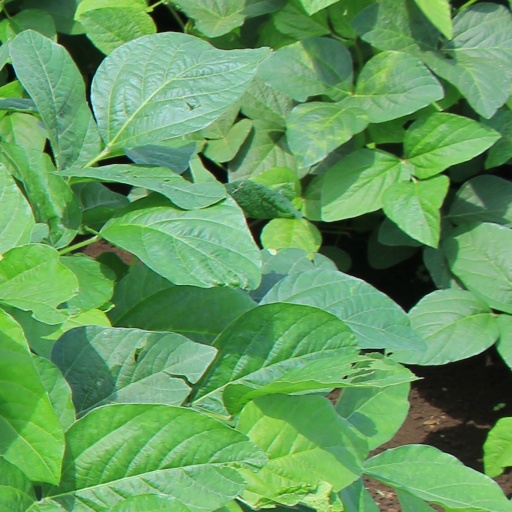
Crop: soybean